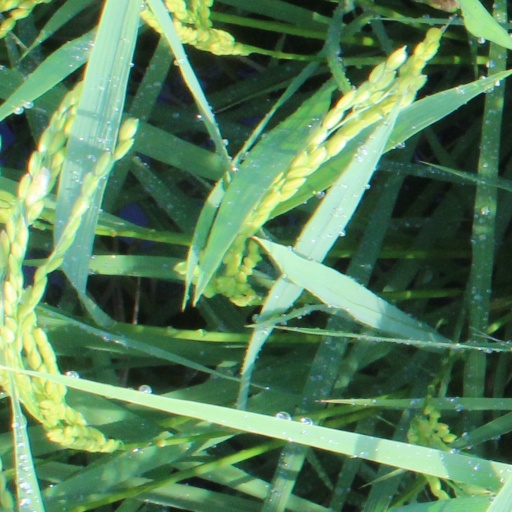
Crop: rice